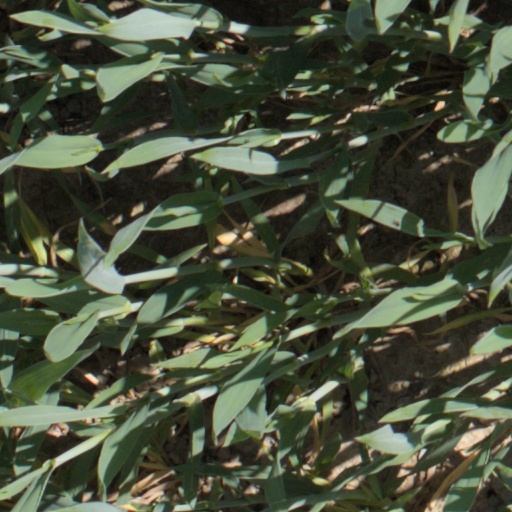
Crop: wheat